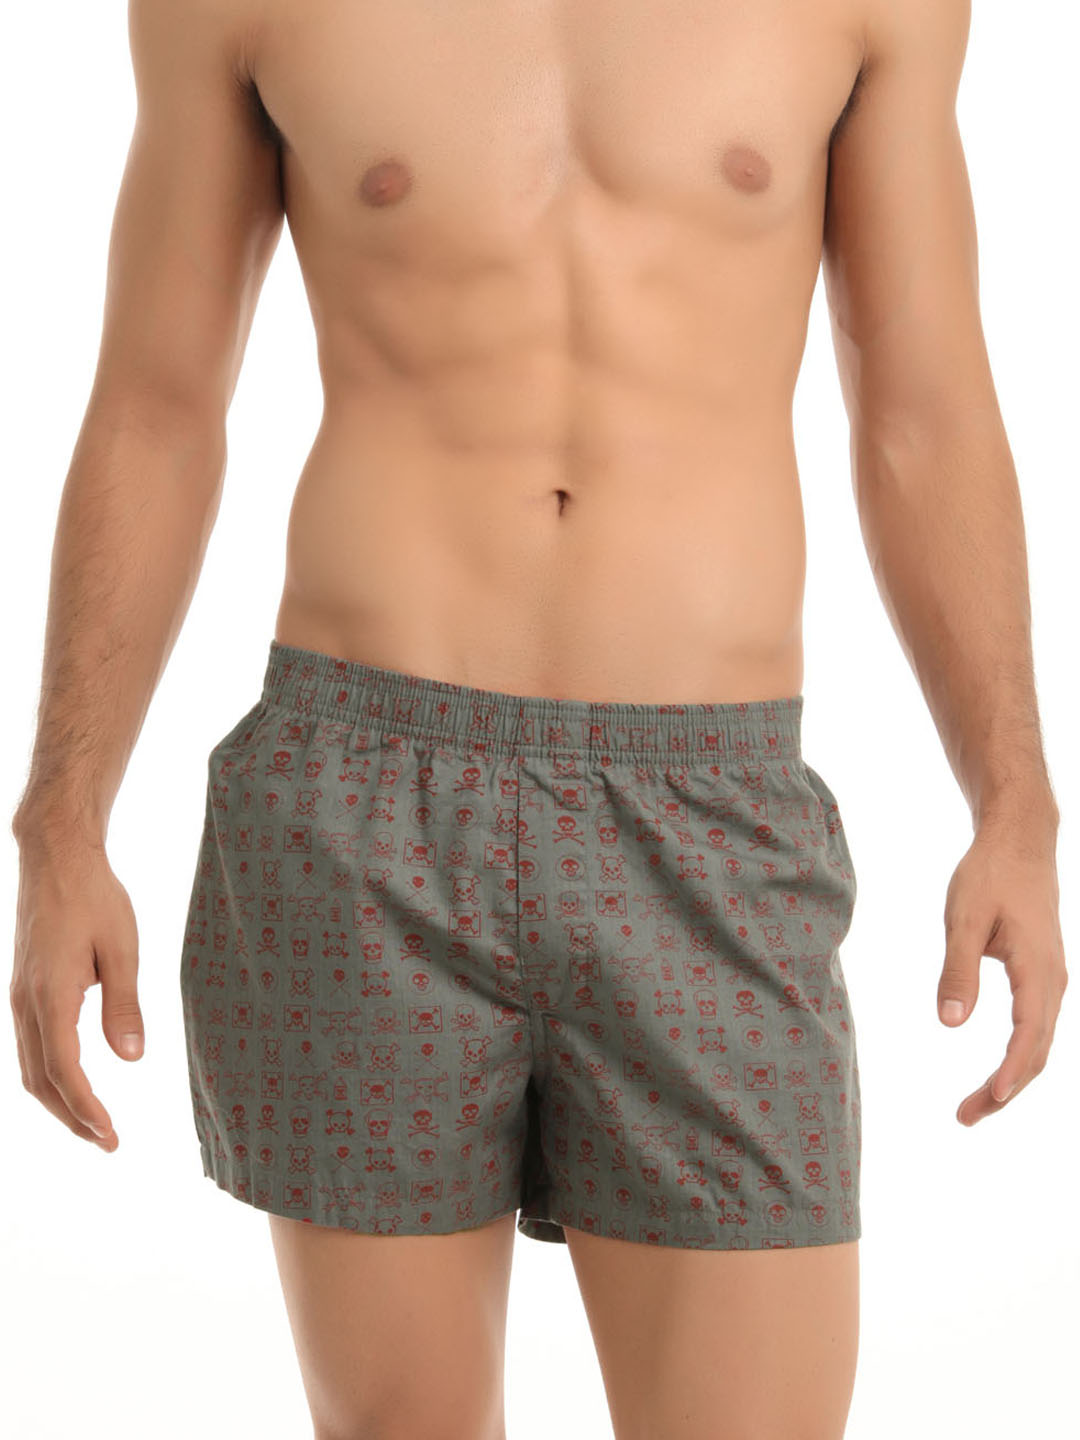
Myntra Grey Printed Boxers
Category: Apparel / Innerwear / Boxers
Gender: Men
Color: Grey
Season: Summer 2012
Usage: Casual